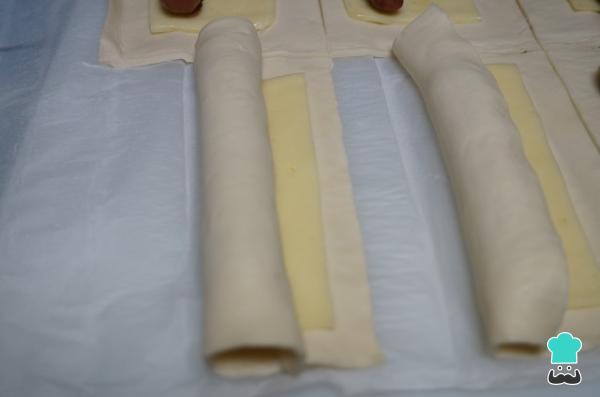
Empezamos a enrollar el hojaldre relleno de frankfurt con queso.